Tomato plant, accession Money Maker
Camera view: tilt-top (135 deg); turntable rotation: 300 degrees
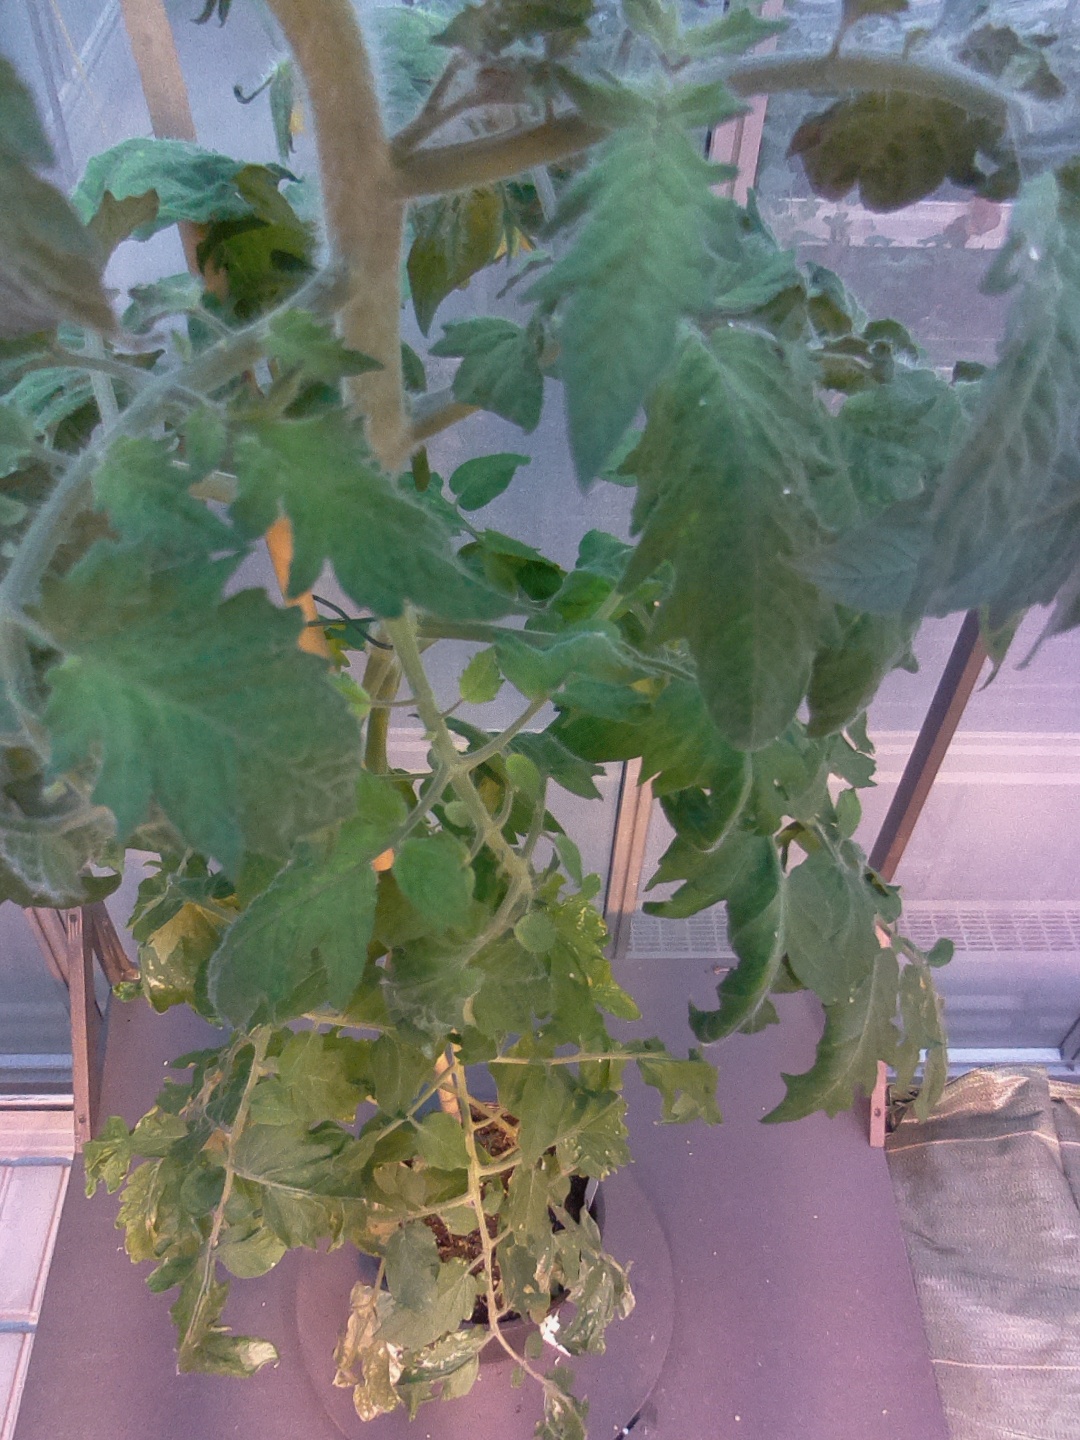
BBCH growth stage 68: Full flowering, 80%-90% of flowers open, more petals falling